Ahmed Hussen

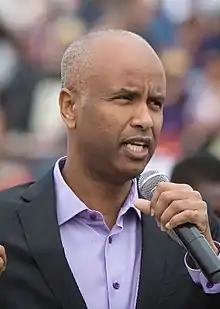
Hussen in 2017

Ahmed Hussen (born 1976) is a Canadian lawyer and politician. A member of the Liberal Party, Hussen has also sat as the Member of Parliament (MP) for the Toronto-area riding of York South—Weston since the 2015 federal election. He previously served as the Minister of International Development from 2023 to 2025, Minister of Housing, Diversity and Inclusion from 2021 to 2023, Minister of families, children and social development from 2019 to 2021 and the minister of immigration, refugees and citizenship from 2017 to 2019. He is the first Somali-Canadian to be elected to the House of Commons and the first to hold a federal Cabinet position.